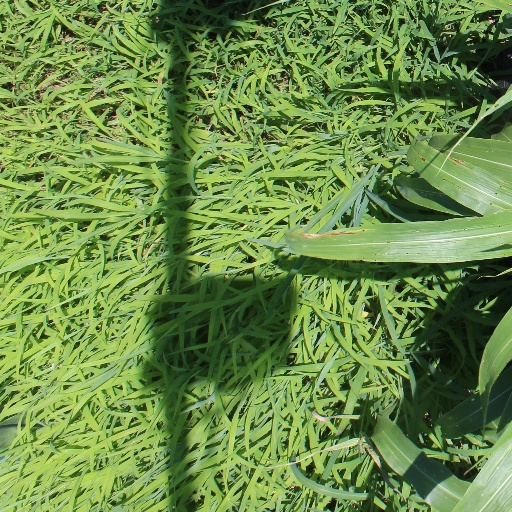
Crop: sorghum